Jason Kartalian

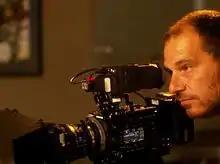
Director Jason Kartalian shooting with Sony F55 digital camera.

Jason Kartalian is an American film producer, director and writer. He was born and raised in the San Fernando Valley, his mother was a jewelry craftsperson and his father was the actor Buck Kartalian.